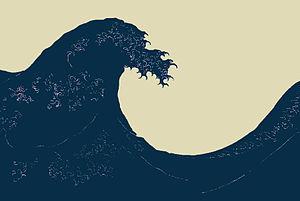
Image modifiée provenant de La grande vague de Kanagawa (神奈川沖浪裏, Kanagawa-oki nami-ura)
La Grande Vague de Kanagawa, plus connue sous le nom de La Vague, est une célèbre estampe japonaise du peintre japonais spécialiste de l'ukiyo-e, Hokusai, publiée en 1830 ou en 1831 pendant l'époque d'Edo.